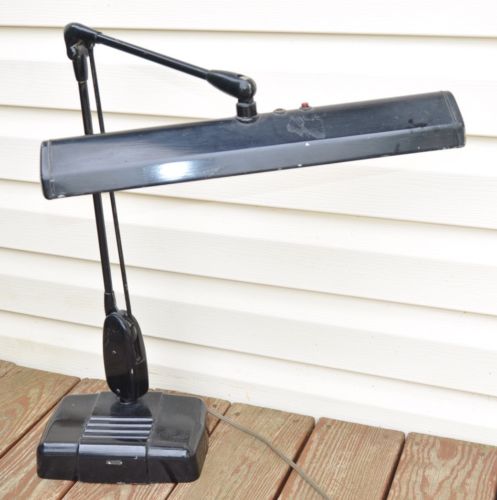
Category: lamp